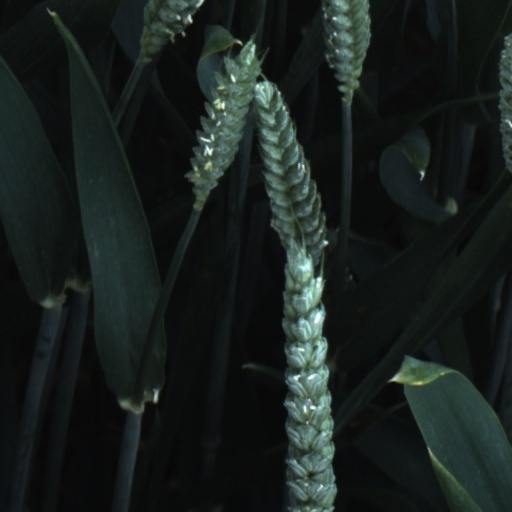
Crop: wheat